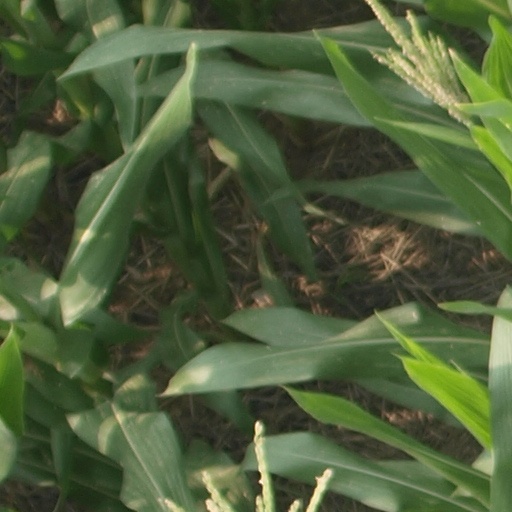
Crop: maize; corn